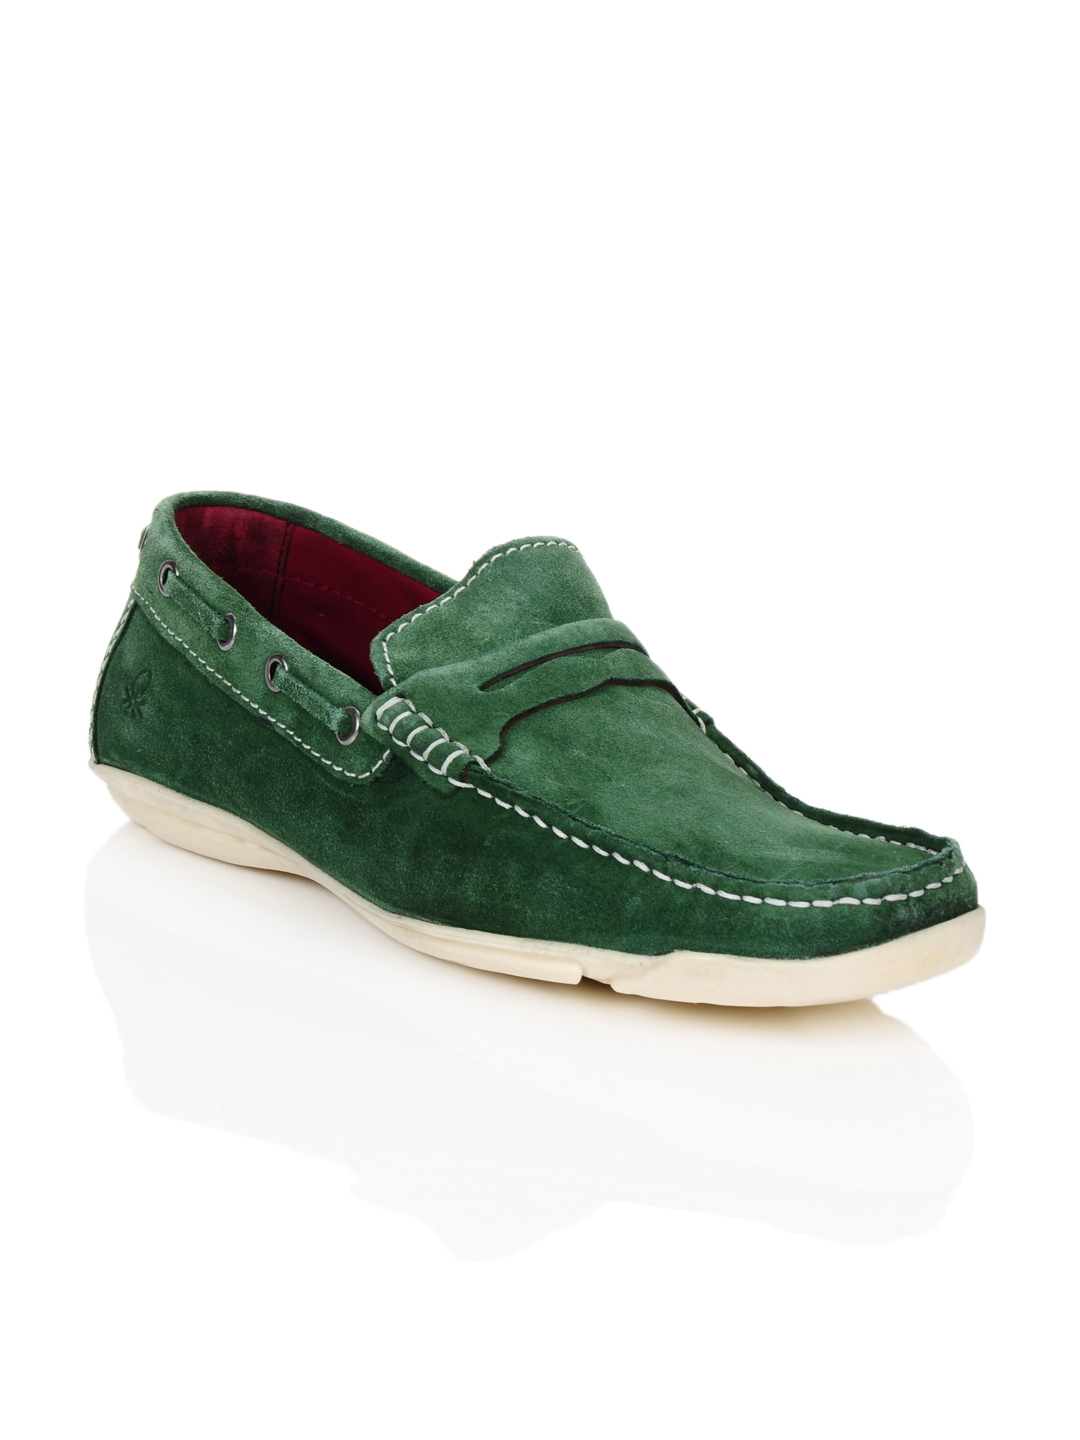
United Colors of Benetton Men Green Shoes
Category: Footwear / Shoes / Casual Shoes
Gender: Men
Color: Green
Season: Summer 2012
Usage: Casual